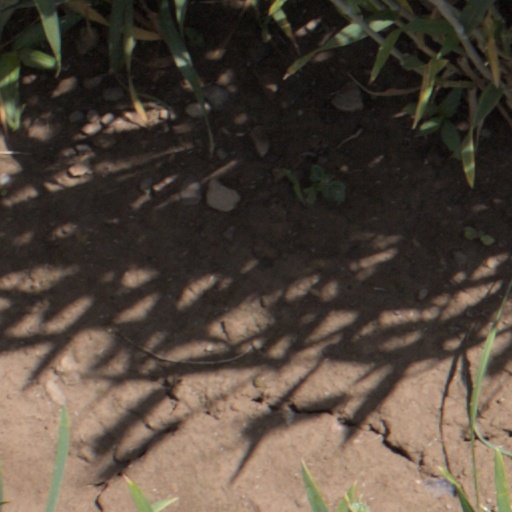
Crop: wheat